William Elliott (painter)

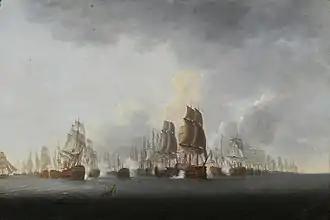
Painting by Elliot depicting the Battle of the Saintes

William Elliott (active 1774–1810) was a lieutenant in the Royal Navy and marine painter.